Nalkala

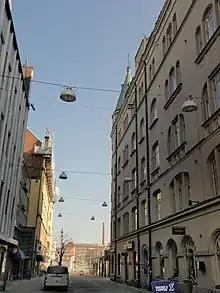
Aleksis Kiven katu in Nalkala

Nalkala is a neighbourhood in the city of Tampere, Finland, covering the southern part of the city center from Hämeenkatu to the Laukontori market square. The district is bordered by the lower reaches of Tammerkoski, the Ratina estuary, Lake Pyhäjärvi and to the west by Hämeenpuisto. The original 19th-century street names in the area still include Hämeenkatu, Hallituskatu and Kuninkaankatu, the latter been named after the founder of the city of Tampere, King Gustav III of Sweden. The area is named after two houses called "Nalka", which were mentioned in the 1540 land register.